Deborah F. Kelly

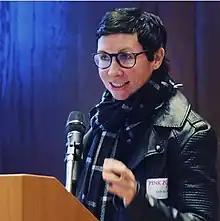

Some of her papers have been retracted, and Pennsylvania State University barred her from conducting research for the institution due to what its investigation determined were data integrity problems in her work.